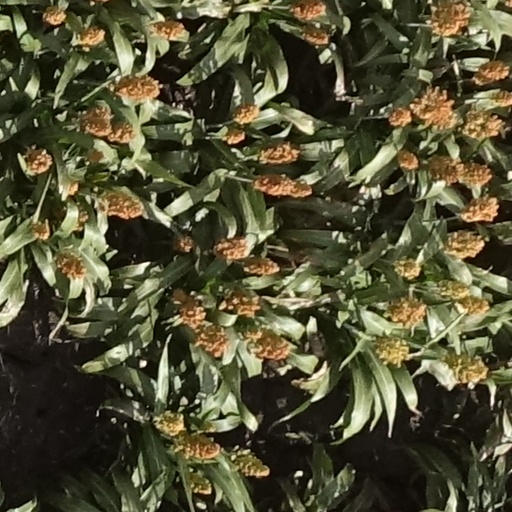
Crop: sorghum